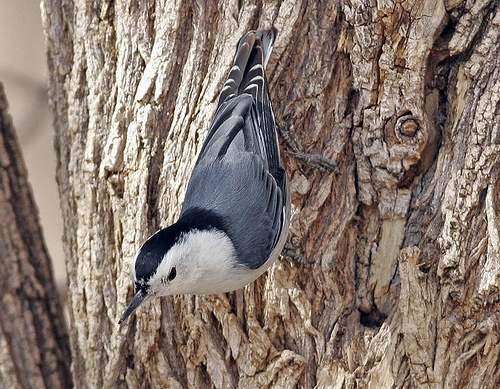
a small bird with grey and black wings, a white underbelly and face and a black stripe on the top of the head.
this bird has a white belly and breast, with a black crown and nape, and white wingbars.
the bird has a black bill and a black eyering that is round.
this bird has a white breast and neck, with a black crown and grey wing.
a medium sized bird with grey wings, and a black crownbird with a white head with a black stripe down the middle of the head, with blackish blue body.
this bird is grey with white and has a long, pointy beak.
this bird has wings that are black and has a white chest
this bird has wings that are grey and has a white bodya bird with a white face and breast and belly, and greyish blue back.
Species: White Breasted Nuthatch